Silvia Luna Rodríguez

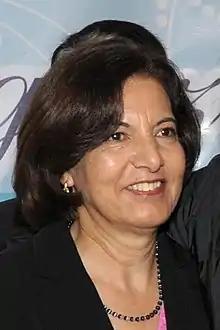

Silvia Luna Rodríguez (born 3 November 1956) is a Mexican politician from the New Alliance Party.She is a teacher educator. She has two master's degrees, one in Educational Sciences and Techniques and the other in Education with a specialization in Organization and Administration of Higher Education. She is a member of the National Union of Education Workers; she was general secretary of the union section of the state of Aguascalientes. From 2006 to 2009 she served as Deputy of the LX Legislature of the Mexican Congress representing Aguascalientes.